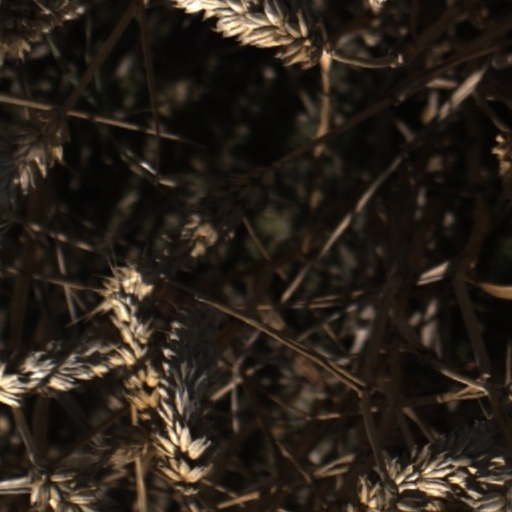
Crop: wheat